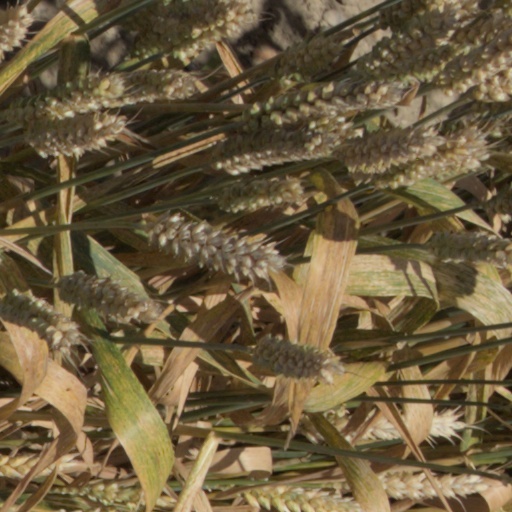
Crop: wheat